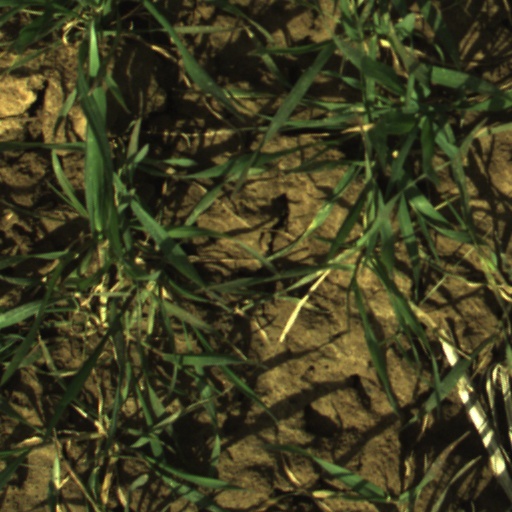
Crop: wheat